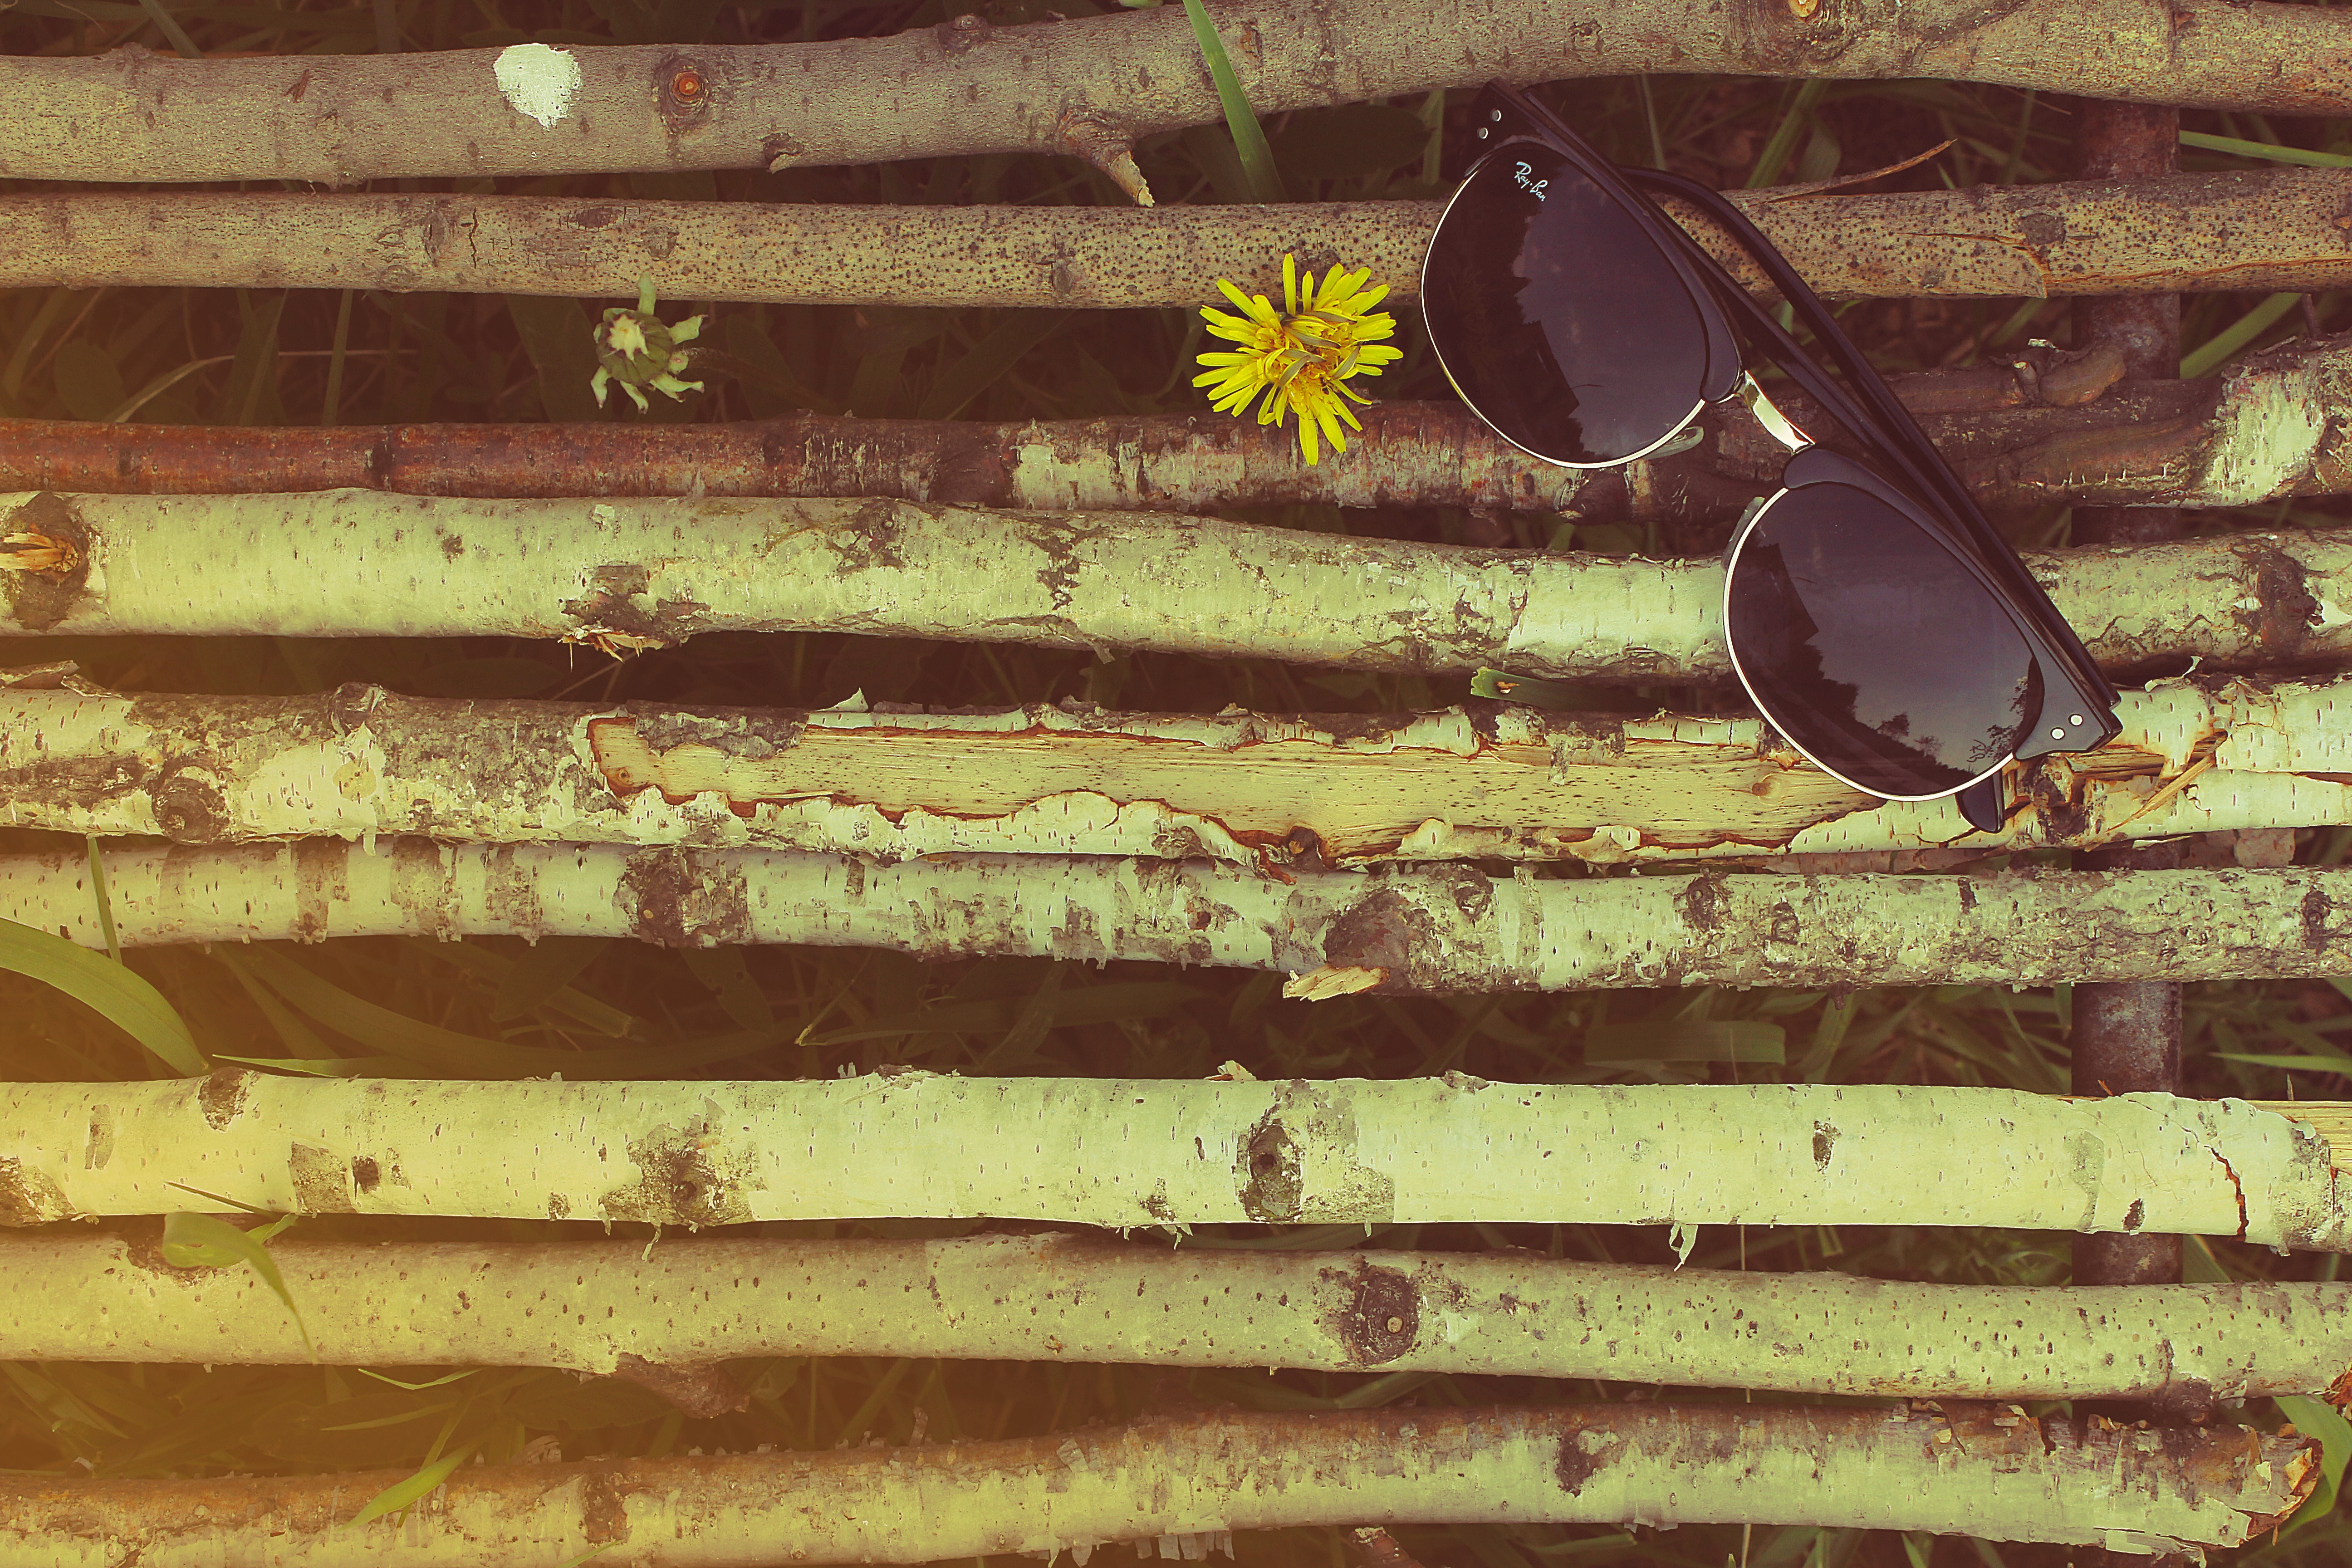
nature, branch, wood, dandelion, leaf, flower, color, sunglass, ray ban, man made object